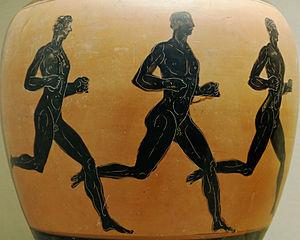
Trois coureurs. Face B d'une amphore panathénaïque à figures noires.